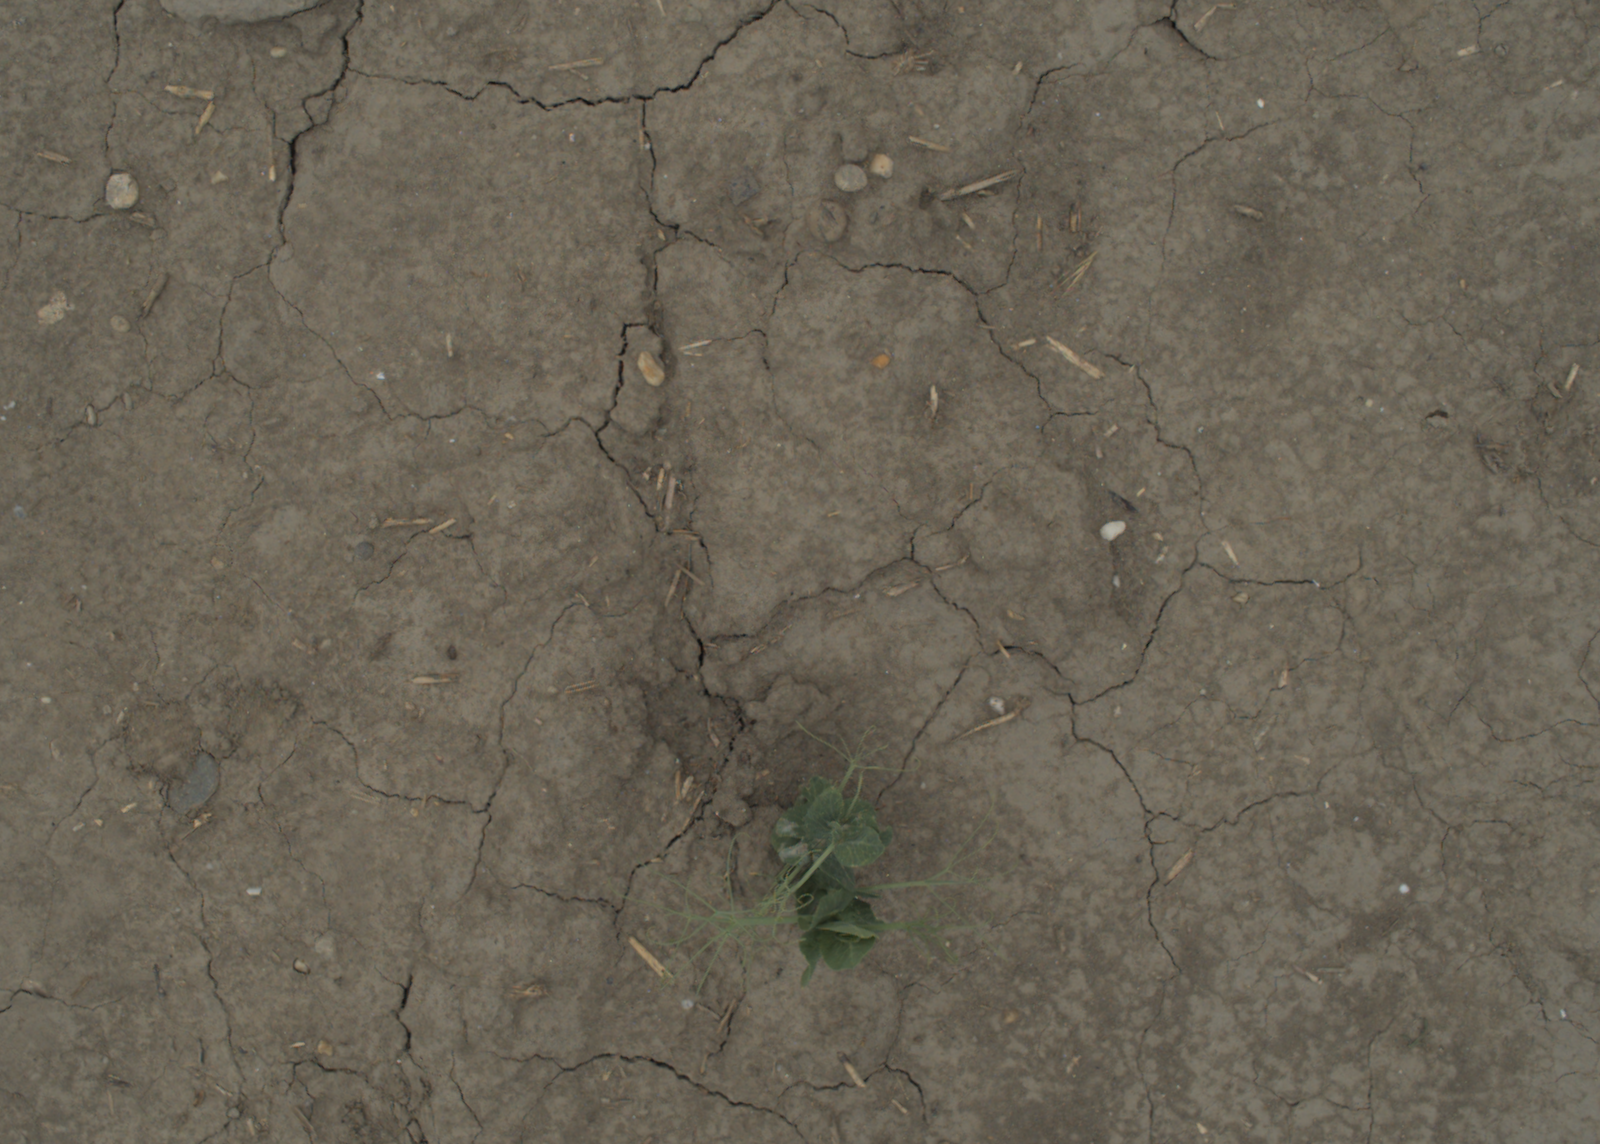
Capture date: 05.07.2021 13:19:35
Weather: cloudy
Wind: medium
Seeding date: 08.06.2021
Plant canopy height (mm): 961